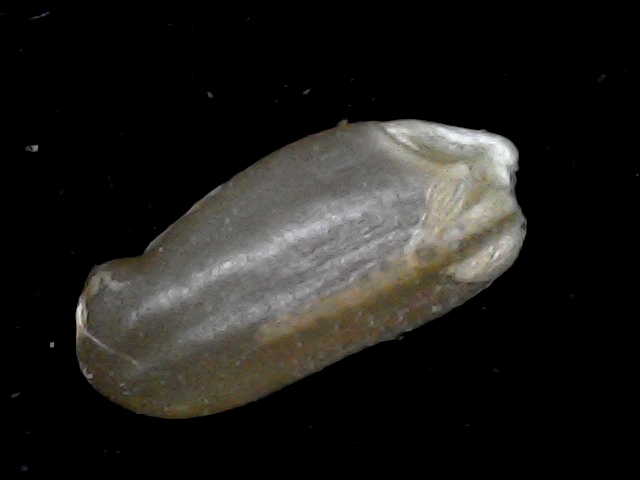
Rice variety: BD76